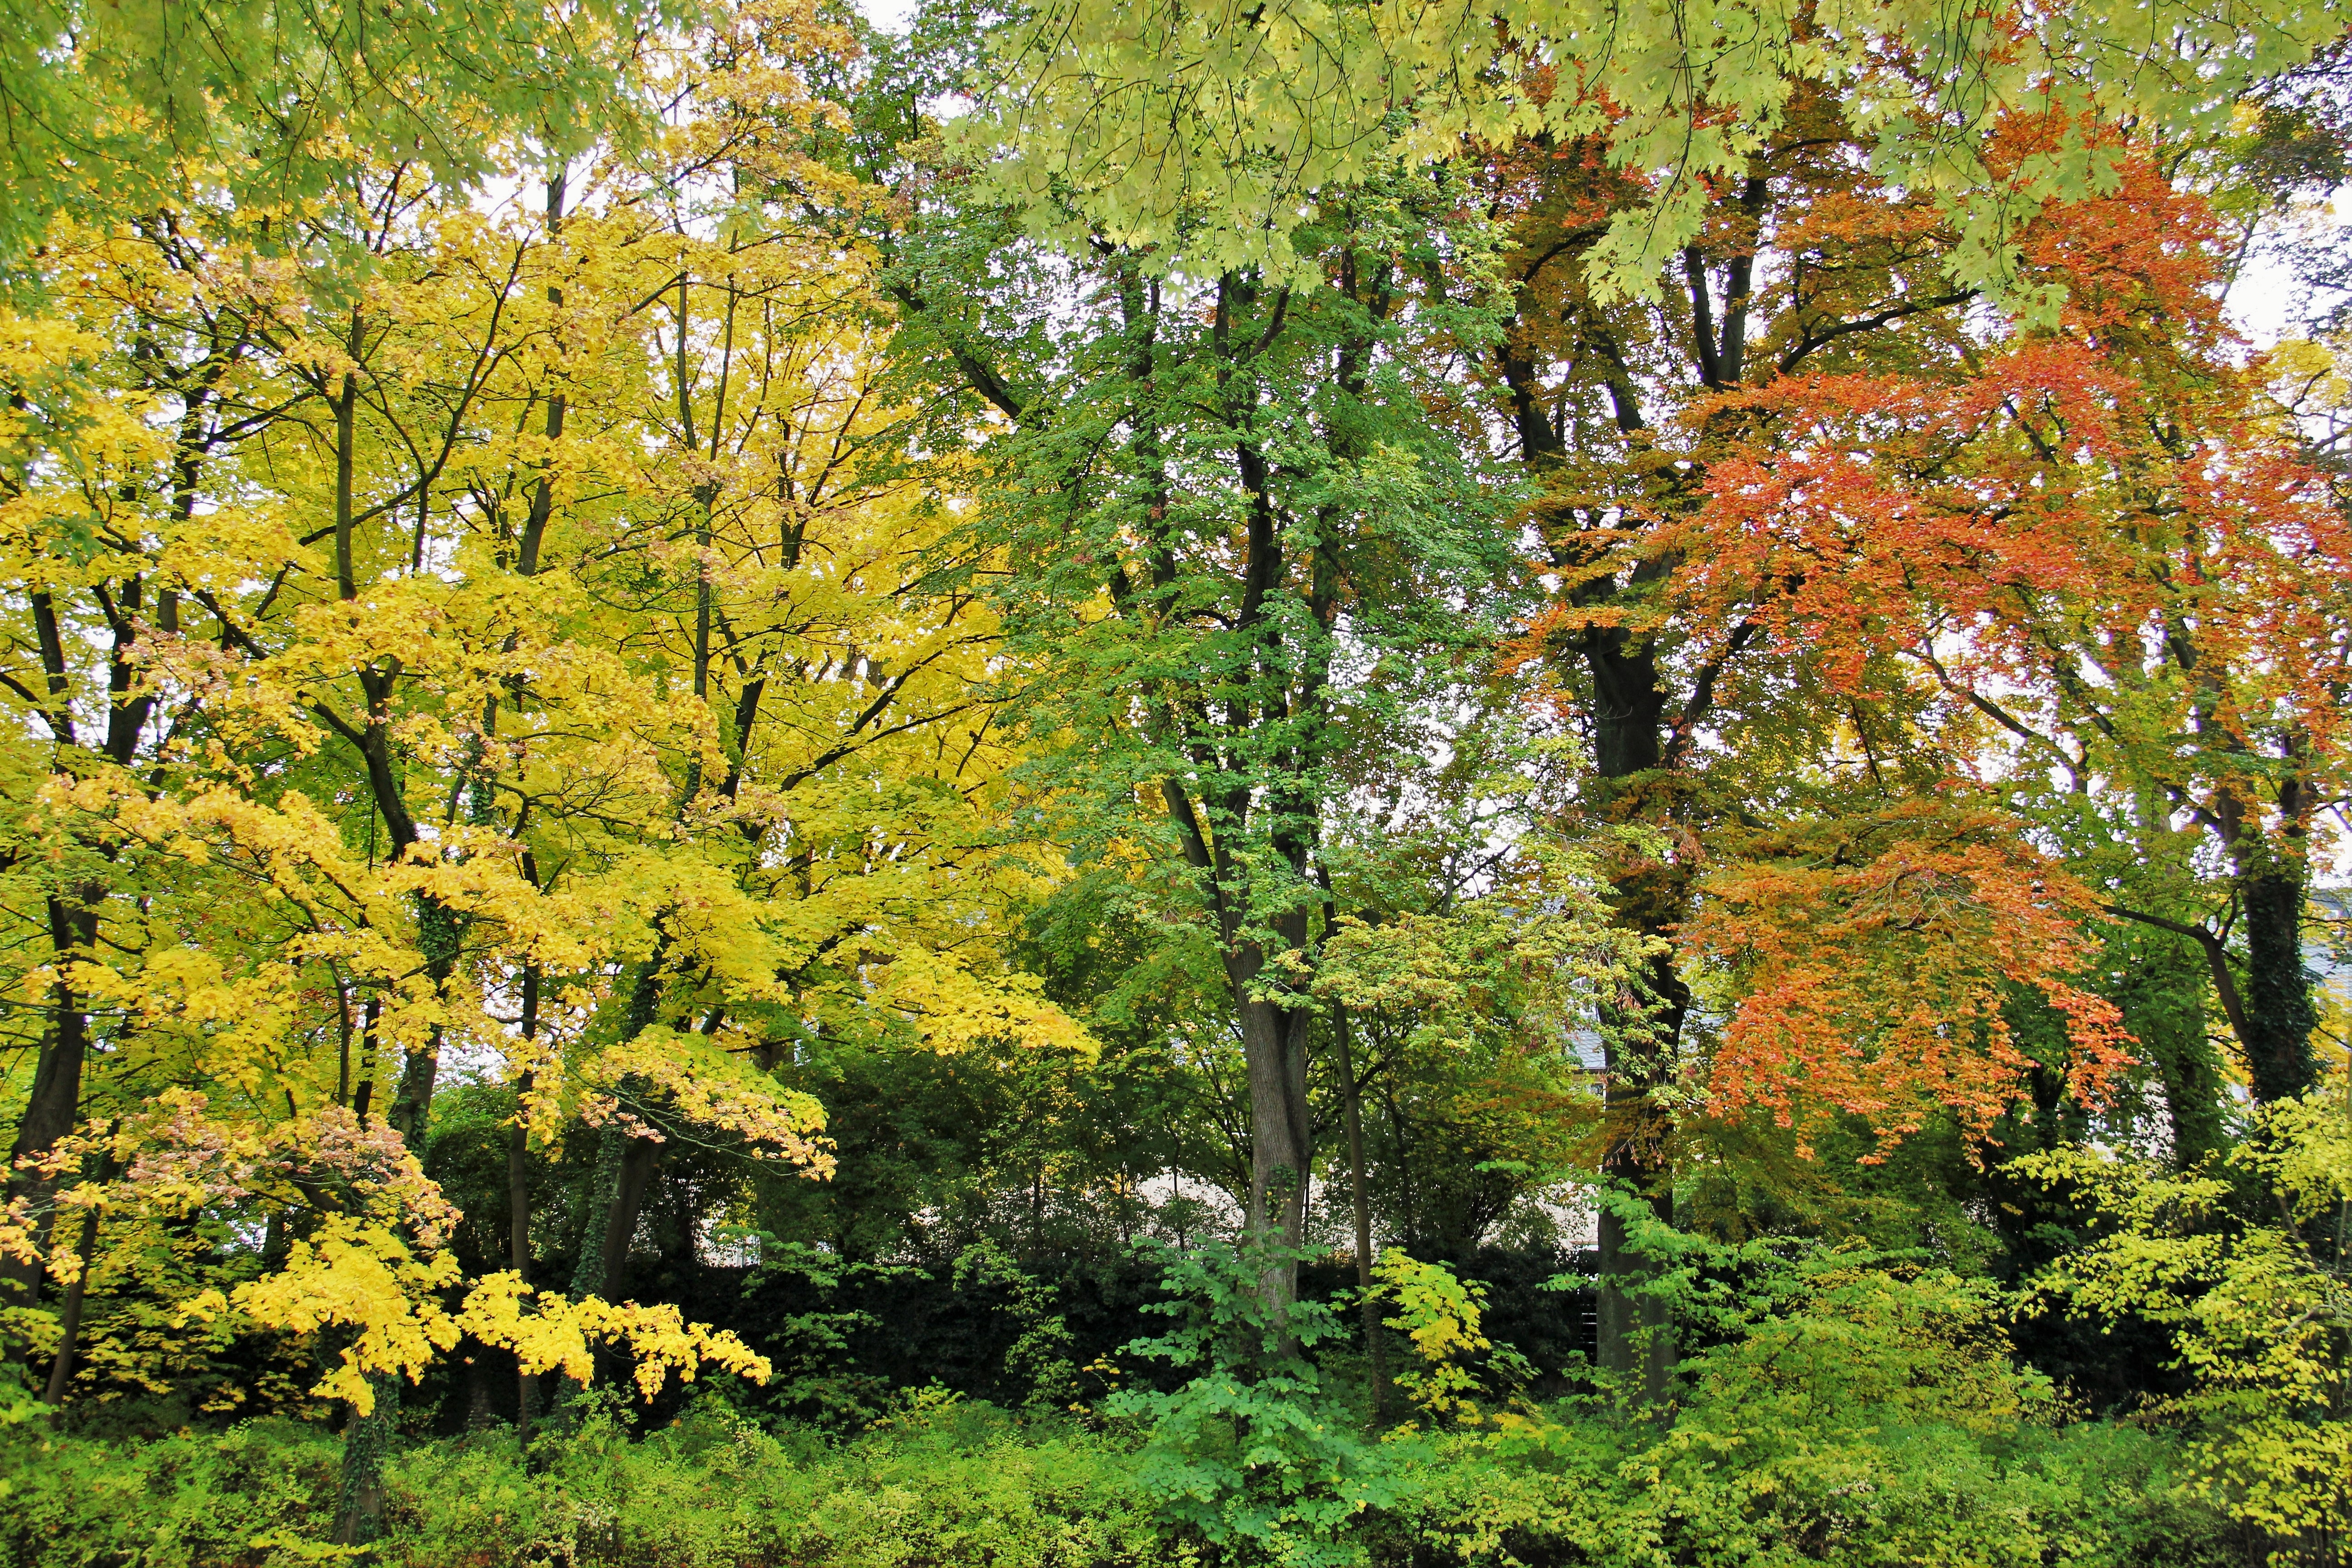
tree, nature, forest, branch, plant, leaf, flower, autumn, botany, garden, flora, season, maple tree, trees, autumn mood, emerge, coloring, leaves, vegetation, deciduous, woodland, habitat, october, time of year, fall foliage, leaves in the autumn, typical autumn, autumn forest, ecosystem, fall leaves, golden autumn, autumn colours, colors of autumn, colorful leaves, three coloured, flowering plant, biome, woody plant, temperate broadleaf and mixed forest, temperate coniferous forest, land plant, autumn coloration, yellow green red, leaves discoloration